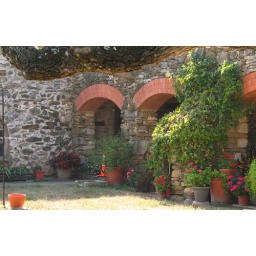
The monks still live in this building attached to the church, and had beautiful flowers lining the walkway.